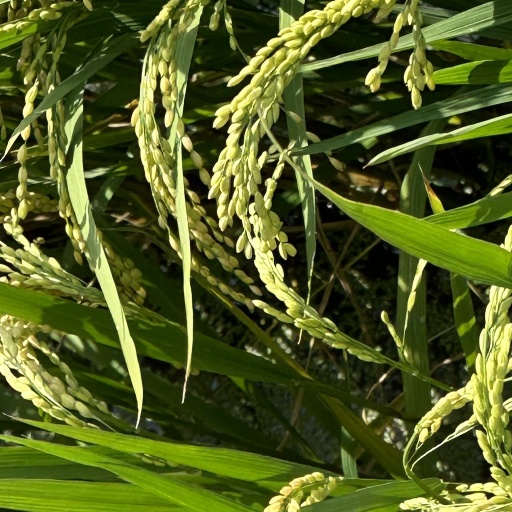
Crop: rice